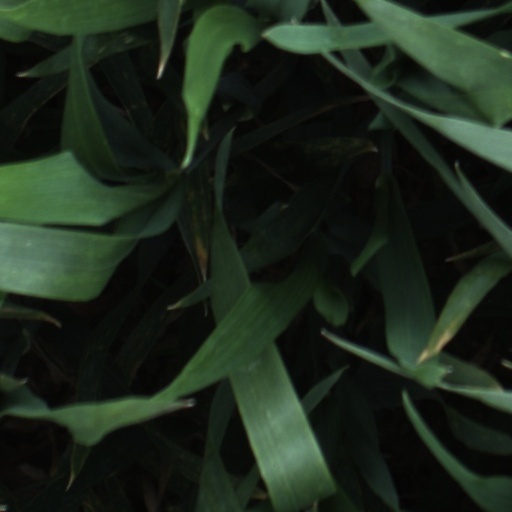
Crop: wheat